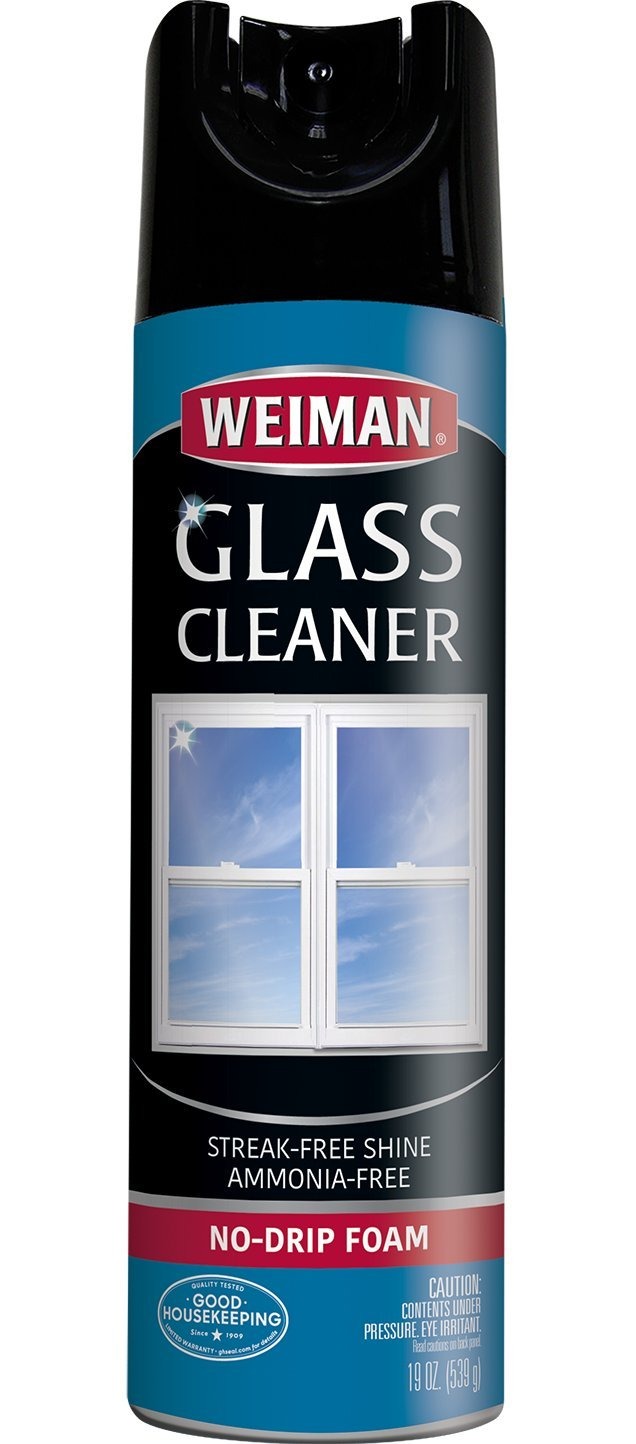
Item Name: Weiman Glass Cleaner - 19 Ounce - Professional Streak Free Foaming No Drip Removes Grease Dissolves Fingerprints and Smudges
Bullet Point 1: Invisible protective barrier - coats glass surfaces with an invisible protective barrier, making them less susceptible to visual marks and easier to clean in the future, foam formula - foams on contact
Bullet Point 2: Safe formula - Non-corrosive, non-irritating and not sensitizing to skin or eyes when used as directed
Bullet Point 3: Removes grease - anionic formula is excellent for Grease removal
Bullet Point 4: No drip - Mess free clean up, does not streak of leave any residue
Bullet Point 5: Dissolves - dissolves fingerprints, smudges, dust, and dirt while leaving glass and mirrors with a brilliant shine
Bullet Point 6: Country string: United States
Value: 19.0
Unit: Ounce

Price: 12.82